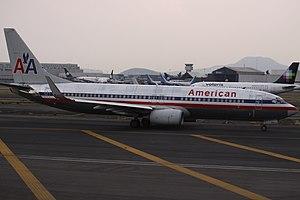
L'aéroport international Benito-Juárez de Mexico se situe au nord-est de la ville de Mexico au Mexique.